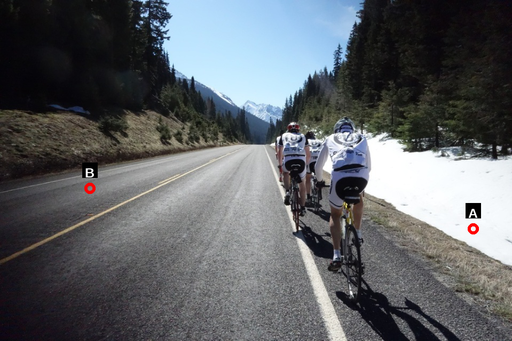
Question: Two points are circled on the image, labeled by A and B beside each circle. Which point is closer to the camera?
Select from the following choices.
(A) A is closer
(B) B is closer
Answer: A